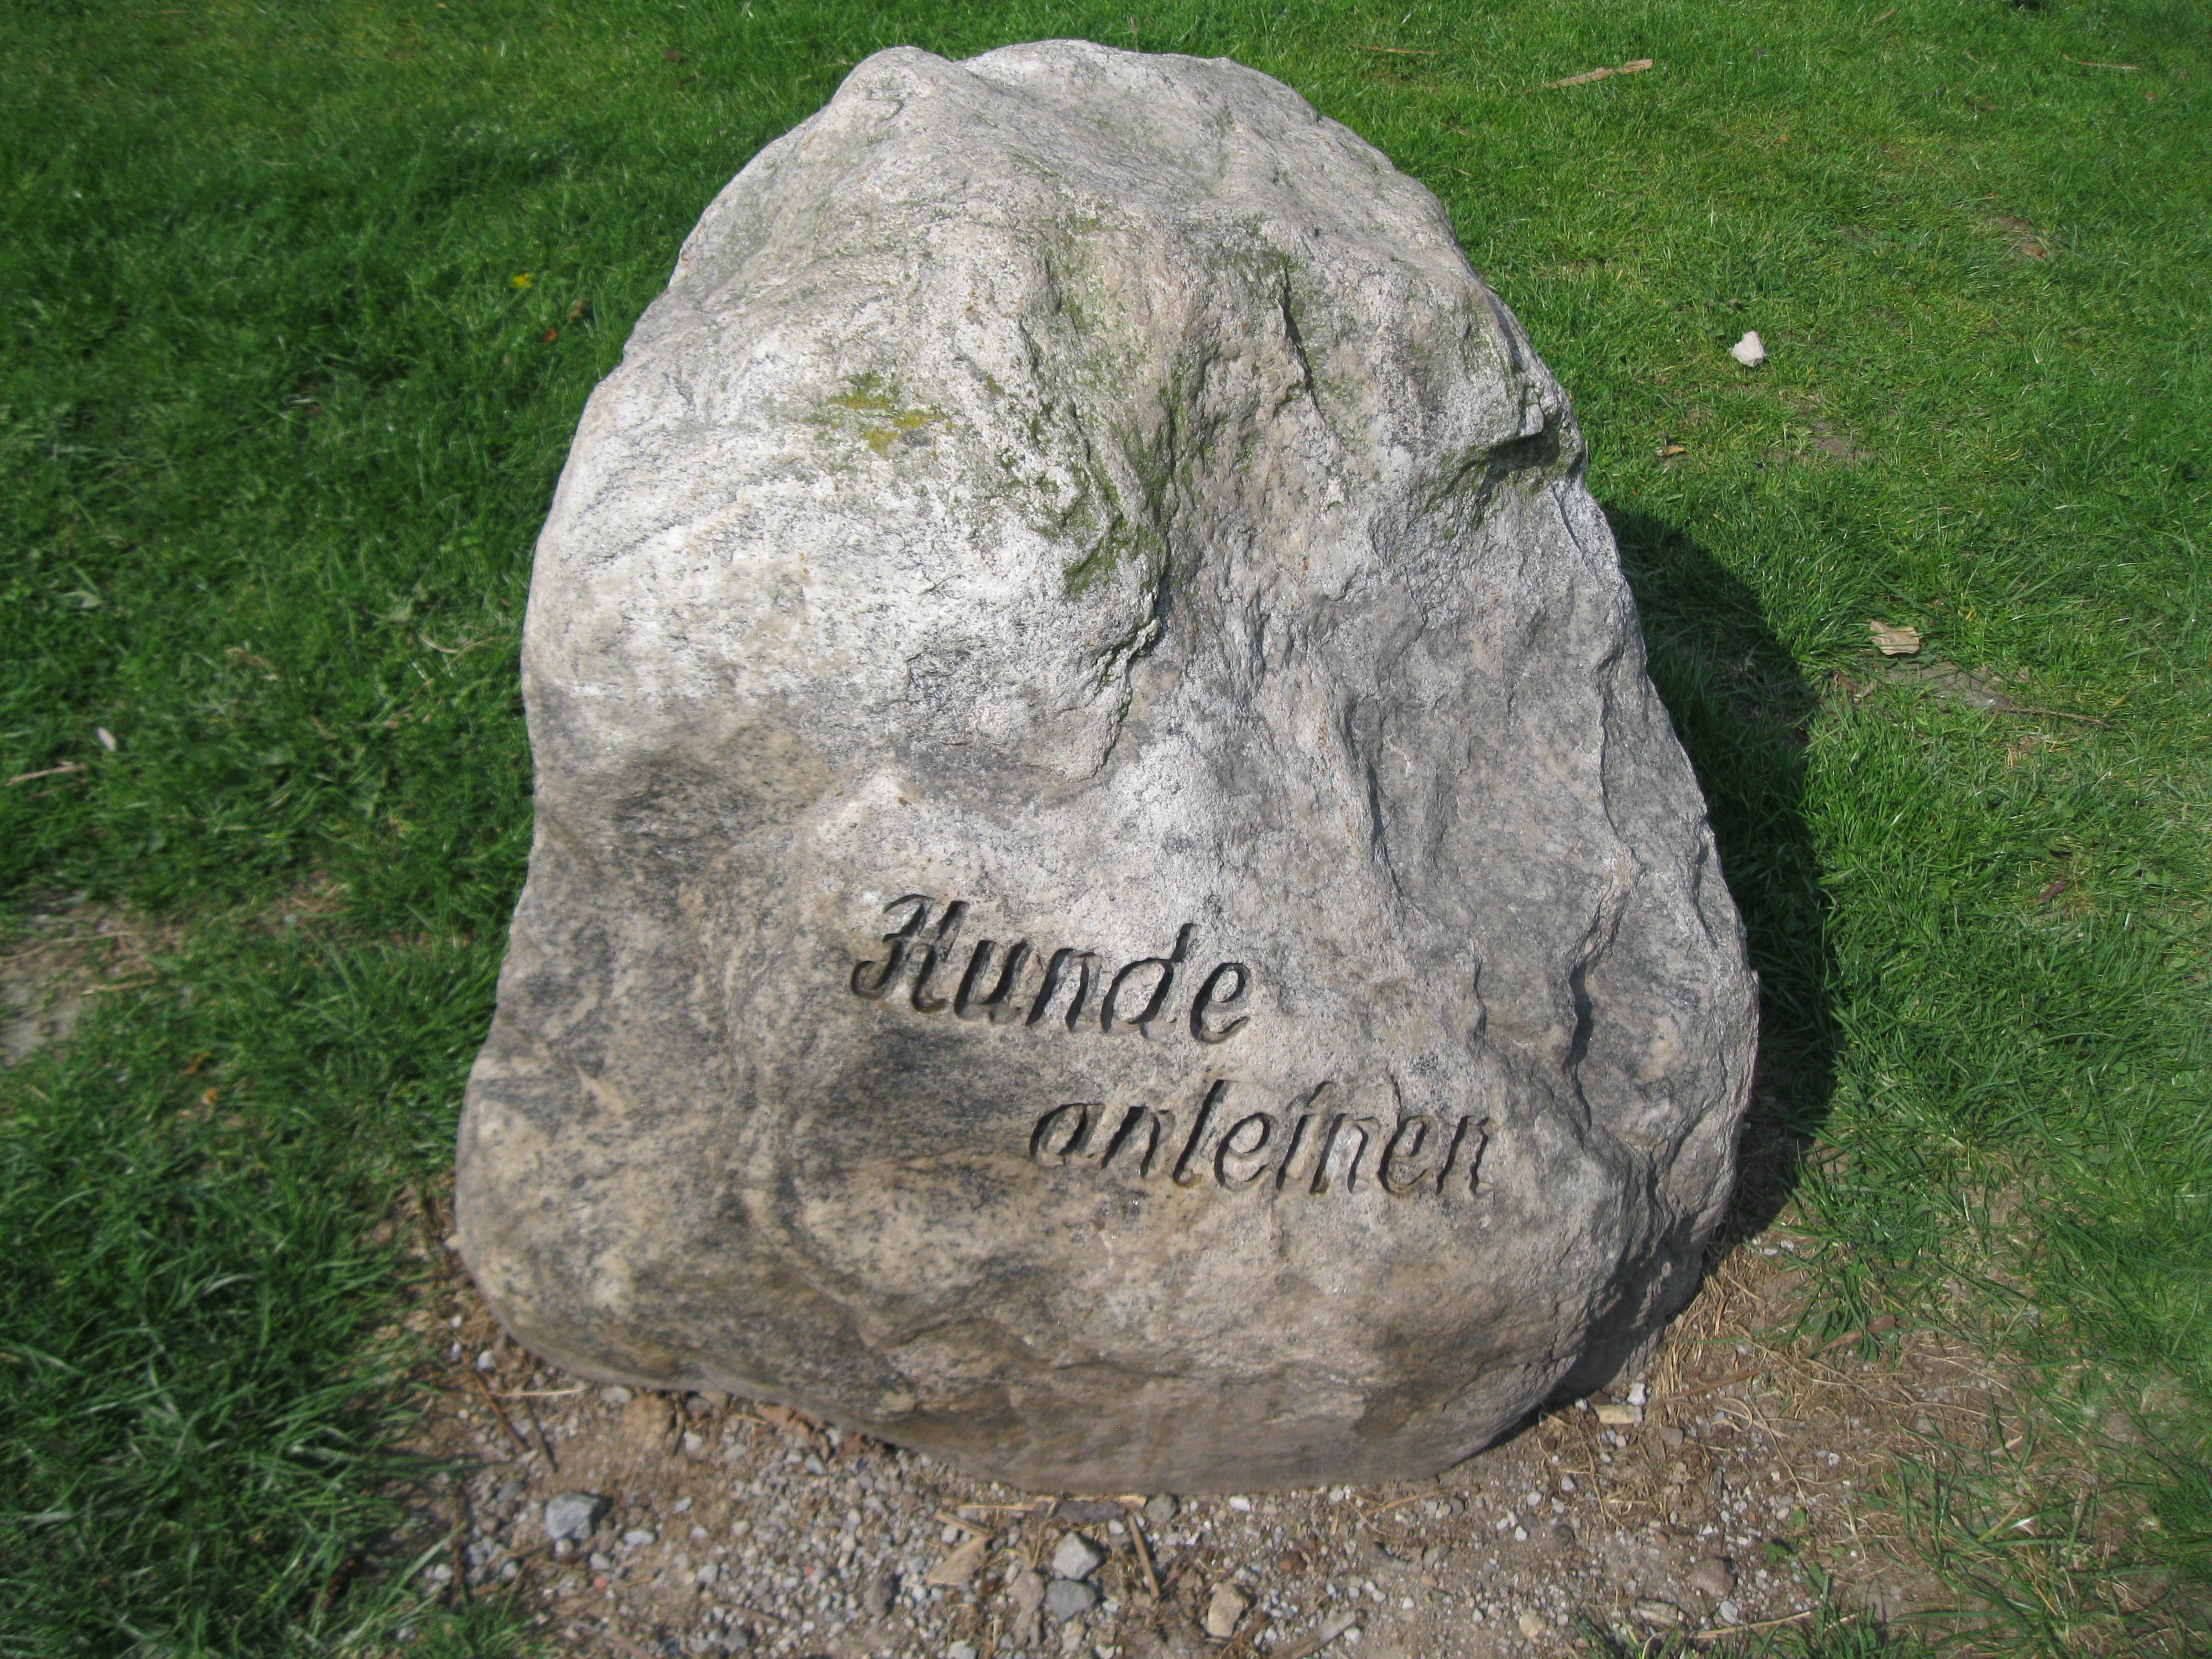
rock, meadow, stone, walk, park, grave, sculpture, memorial, boulder, headstone, parks, monolith, stele, stone carving, dog leashes